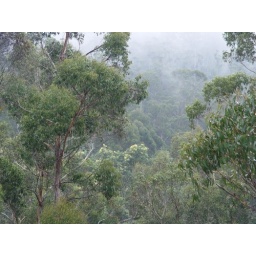
...in the valley with the silver wattles in flower below